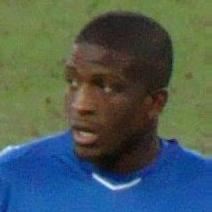
Age: 24